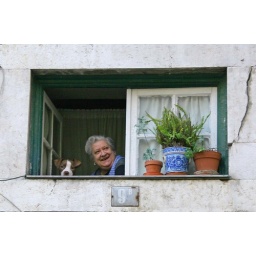
woman and dog in window